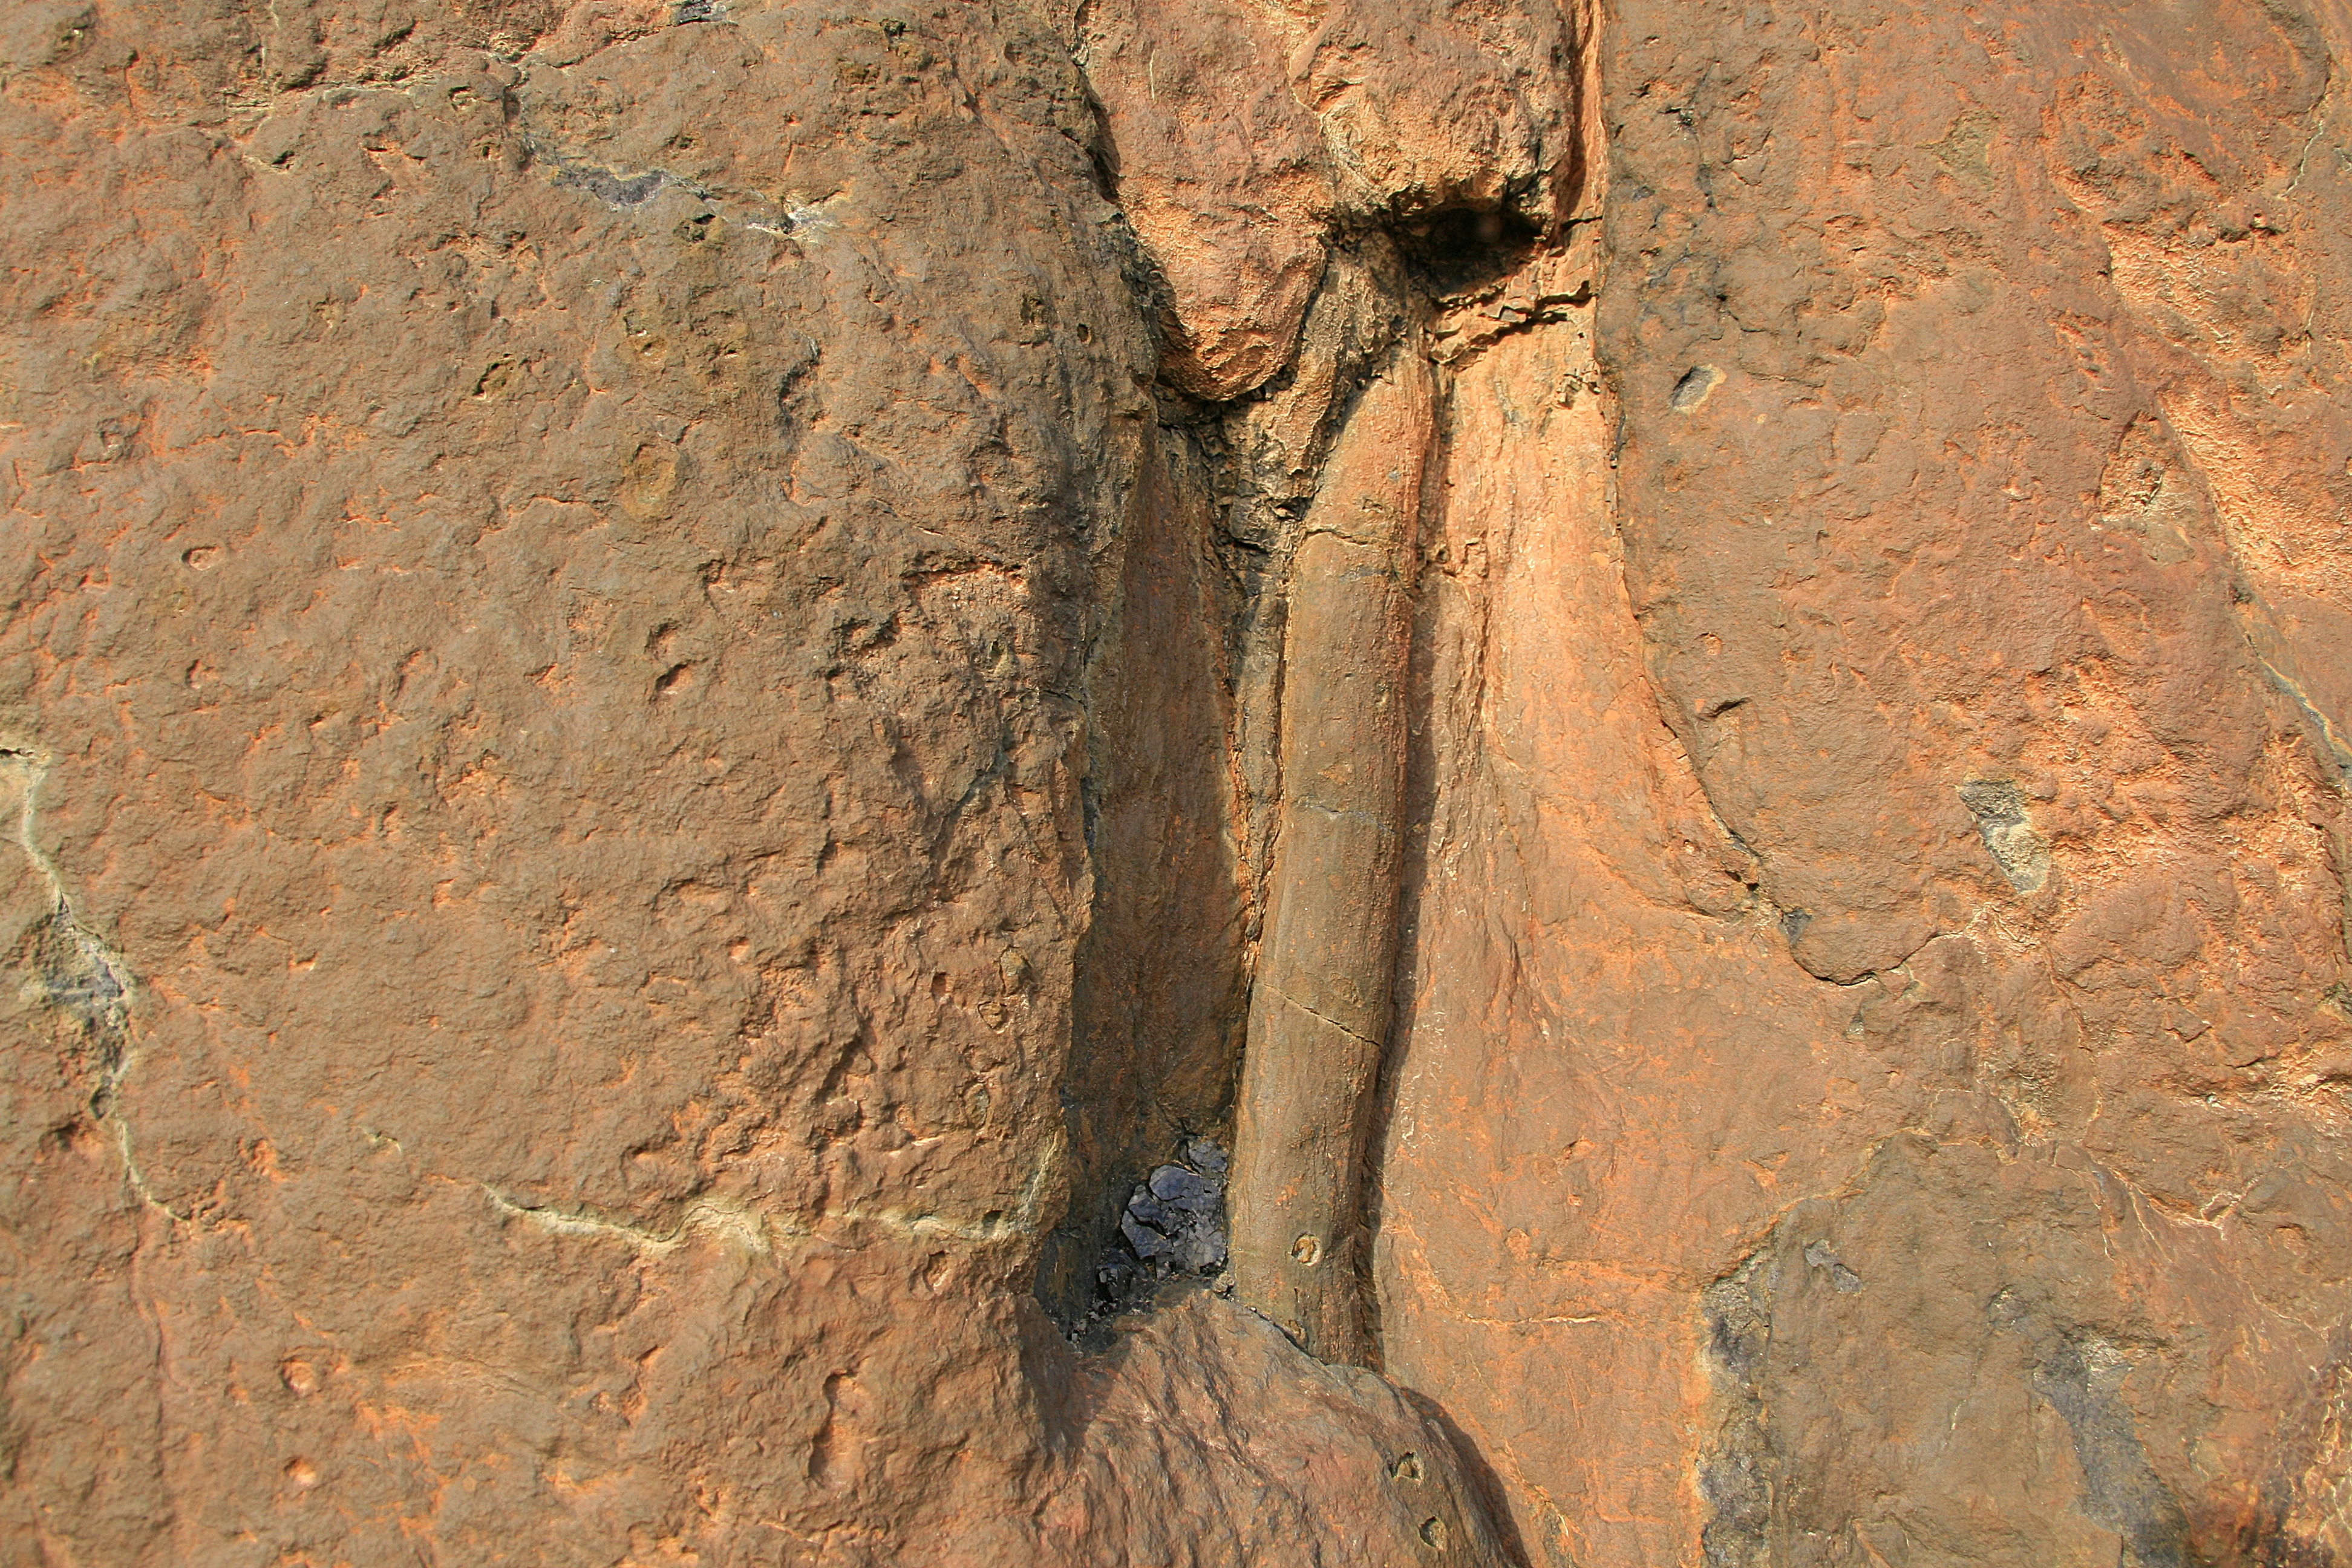
rock, wood, formation, soil, canyon, terrain, material, geology, verano2012, wadi, ancient history